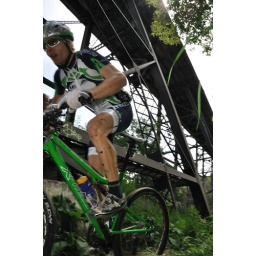
From the Edmonton Canada Cup mountain bike race, July 11th, 2010 in Edmonton, Alberta, Canada.